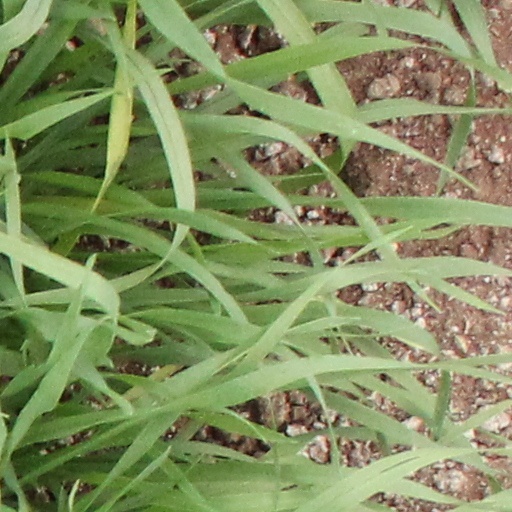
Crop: wheat